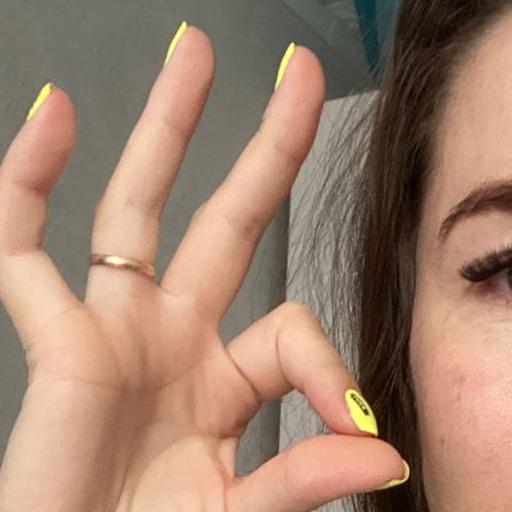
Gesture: ok